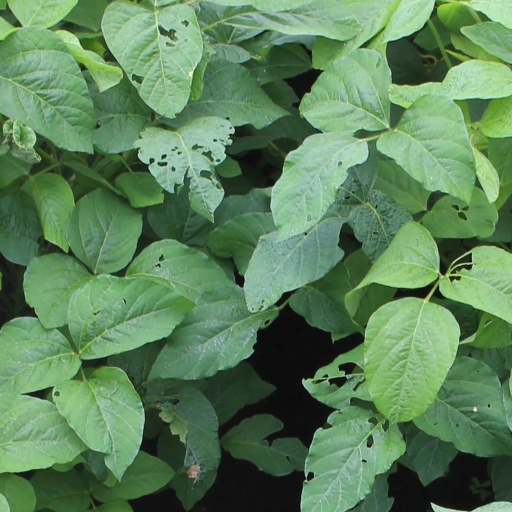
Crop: soybean